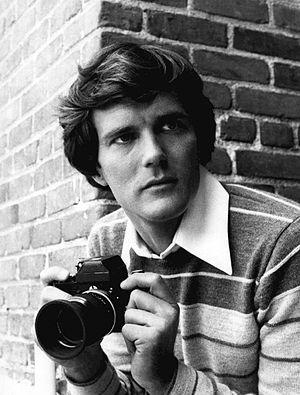
The Amazing Spider-Man est une série télévisée américaine en un téléfilm de 95 minutes et treize épisodes de 47 minutes, adaptée de la série de comics publiée par Marvel. Le téléfilm constitue le pilote de la série, qui fut diffusée entre le 14 septembre 1977 et le 6 juillet 1979 sur le réseau CBS.